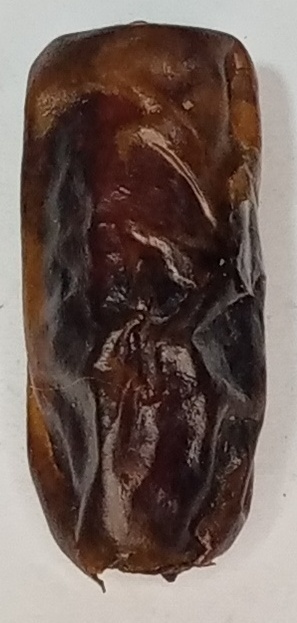
Variety: gajar
Size: small
Grade: grade-1